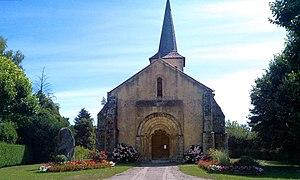
L'église de le Vilhain avec la pierre Chevriau (menhir) à gauche.
L'église Saint-Martin du Vilhain est un édifice religieux situé sur le territoire de la commune du Vilhain, dans le Bourbonnais. Cette église témoigne de la transition de l'art roman à l'art gothique.